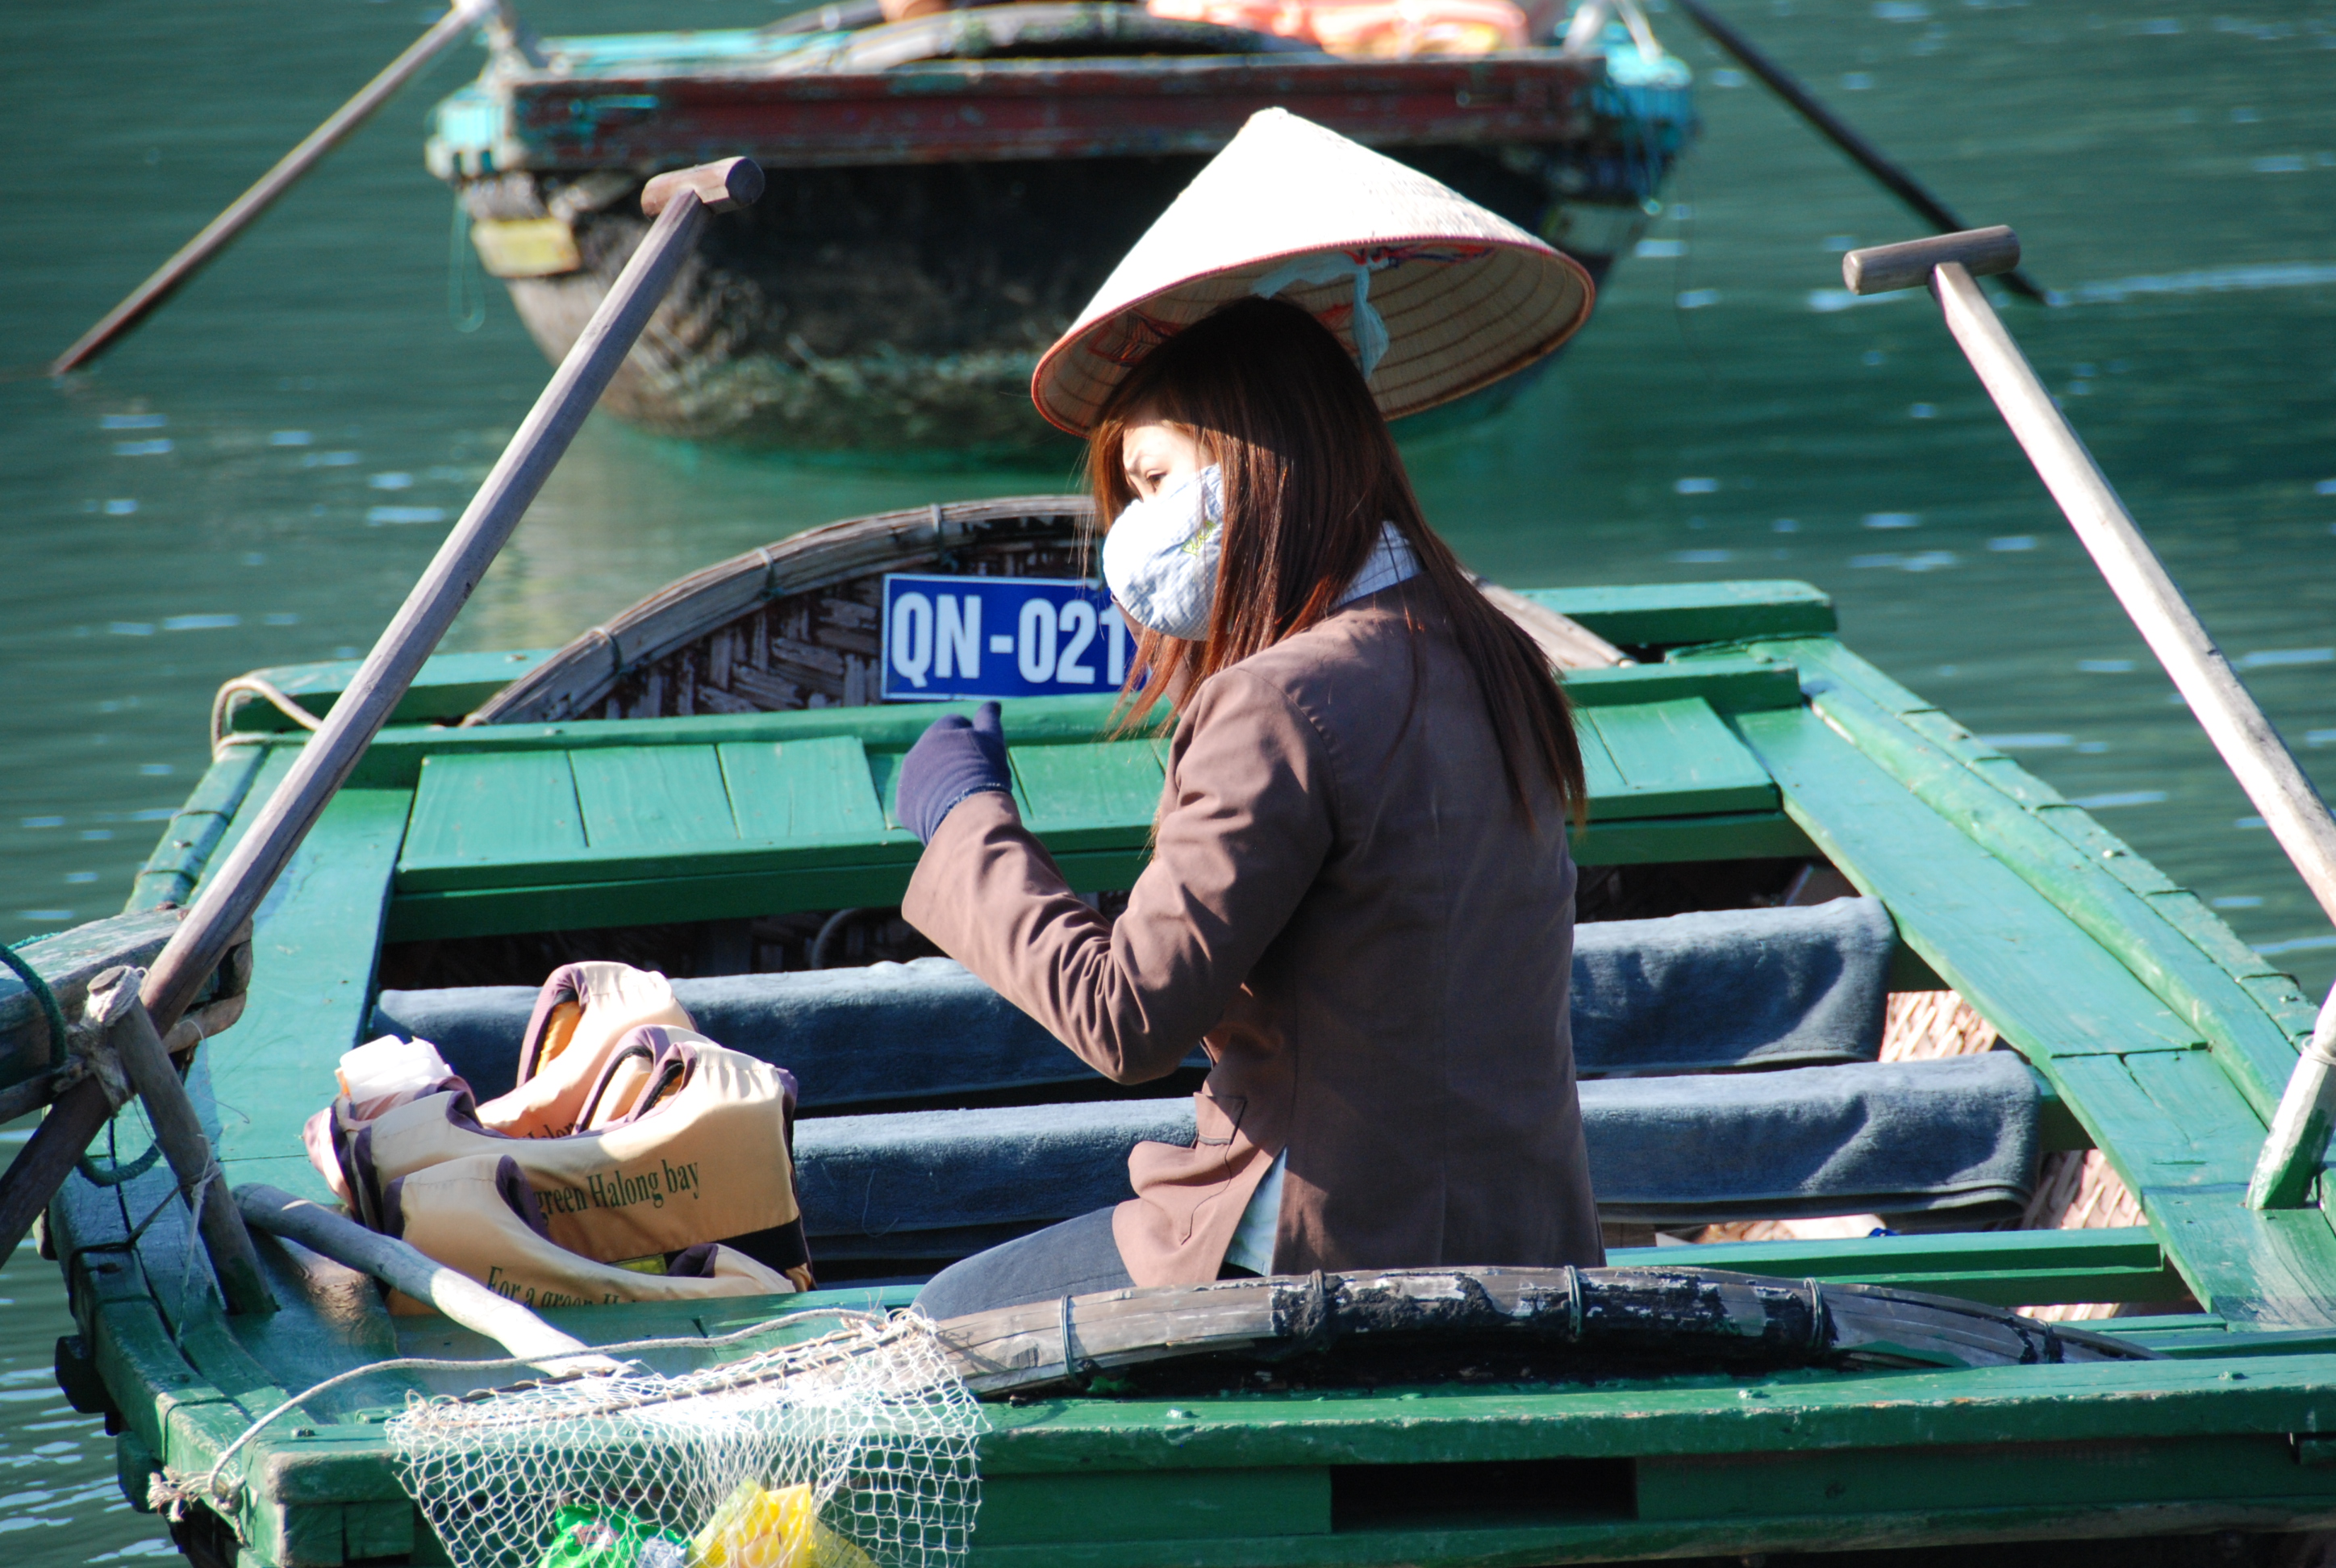
boat, glasses, water, vehicle, green, boats and boating equipment and supplies, sunglasses, watercraft, hat, mode of transport, leisure, lake, recreation, waterway, dock, travel, motor vehicle, cap, naval architecture, fisherman, harbor, water transportation, fun, skiff, ship, sun hat, angling, grass, personal protective equipment, eyewear, automotive exterior, recreational fishing, fashion accessory, baseball cap, fishing, boating, watercraft rowing, port, tourism, marina, reflection, vacation, sitting, ocean, transport, sailboat, sea, canal, speedboat, river